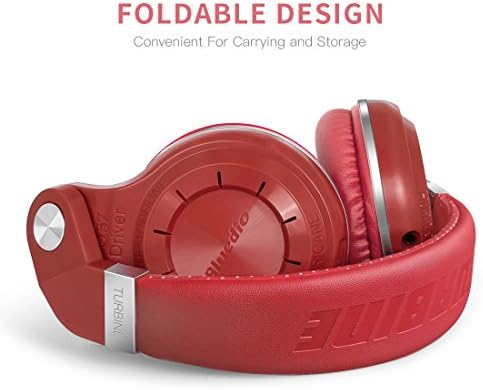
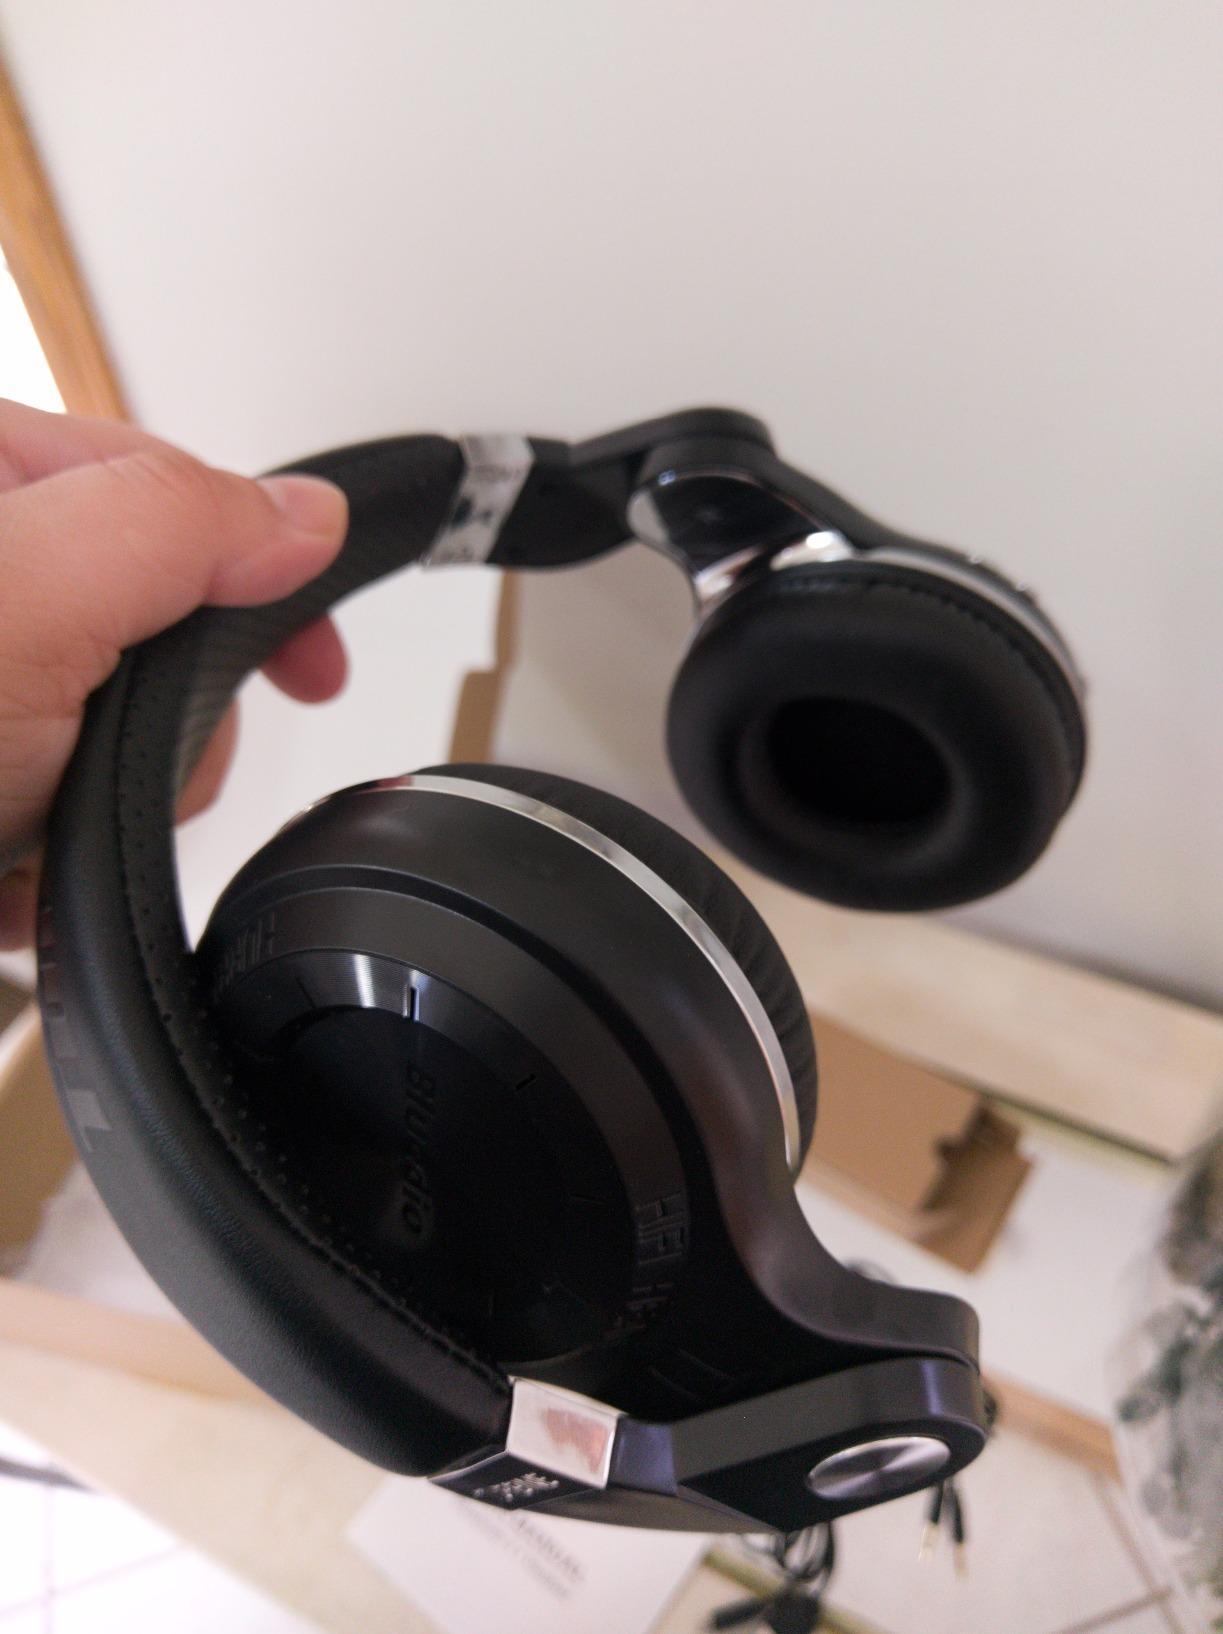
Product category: headphones
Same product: no